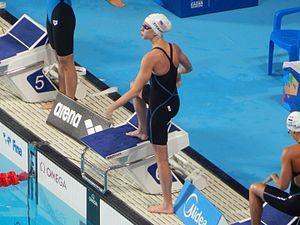
Kendyl Stewart, née le 17 août 1994, est une nageuse américaine.